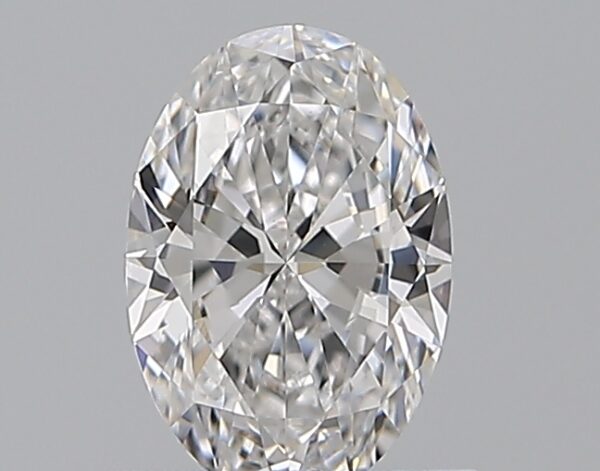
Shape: oval
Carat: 0.76
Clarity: VVS1
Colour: D
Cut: EX
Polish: EX
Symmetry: EX
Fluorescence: N
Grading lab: GIA
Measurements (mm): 7.29 x 5.03 x 3.04